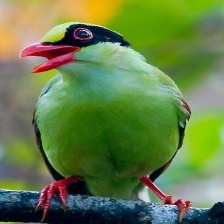
Species: GREEN MAGPIE
Scientific name: CISSA CHINENSIS
ImageNet parent category: magpie